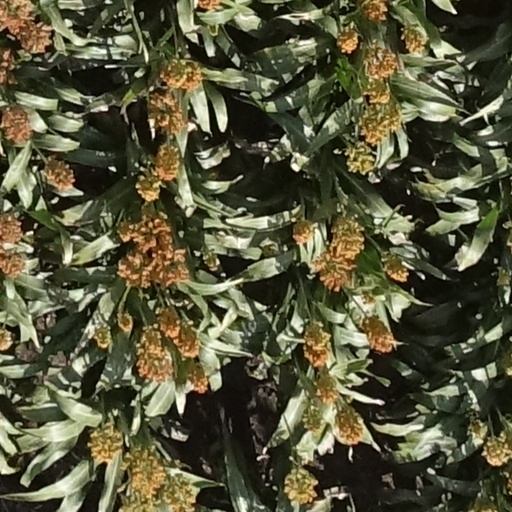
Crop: sorghum